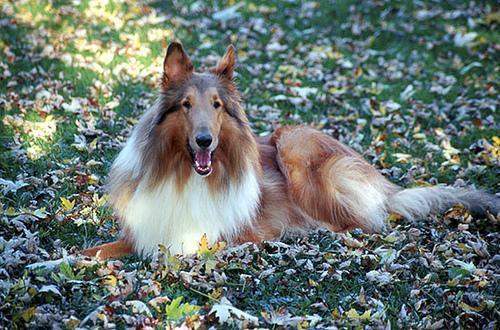
collie